Kay Turner

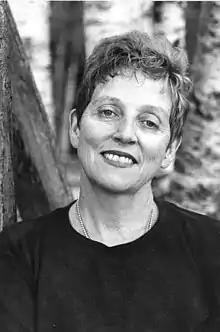
"Kay" by Belinda Kremer (2004)

Before earning her PhD, Turner worked as the interim director of the Folk Arts Collections at the San Antonio Museum of Art from 1982 to 1984. In 1984, Kay Turner, Pat Jasper, and Betsy Peterson founded the non-profit folk arts organization Texas Folklife Resources. Turner continued on as the associate director of Texas Folklife Resources until 1991. Turner went on to work as director of the Brooklyn Arts Council's Folk Arts Program from 2000 to 2014. In 2011, she joined the board of the New York Folklore Society. Turner has published articles in journals such as "Journal of American Folklore" and "Western Folklore". As a public folklorist, Turner has researched, organized, and produced public programs, museum exhibitions, and folk music festivals. Turner served as president of the American Folklore Society from 2015 to 2018. She is also the founder and chief instigator (1989–2016) of “The Croning,” a ritual celebration of women folklorists over 50 years old held every three years at the American Folklore Society Annual Meeting.